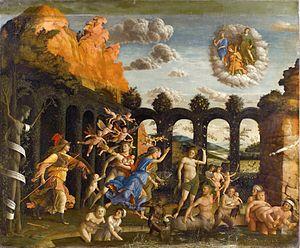
Le Studiolo d'Isabelle d'Este est un studiolo italien conçu pour Isabelle d'Este, à l'intérieur du palais ducal de Mantoue, d'abord à l'étage noble du Château Saint-Georges, puis, en 1523, dans les appartements de la Corte Vecchia.